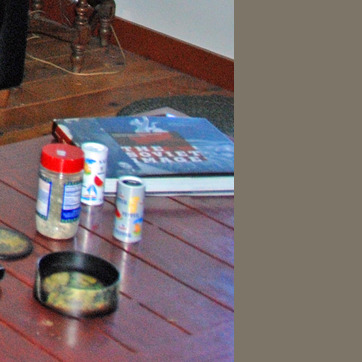
Material: paper